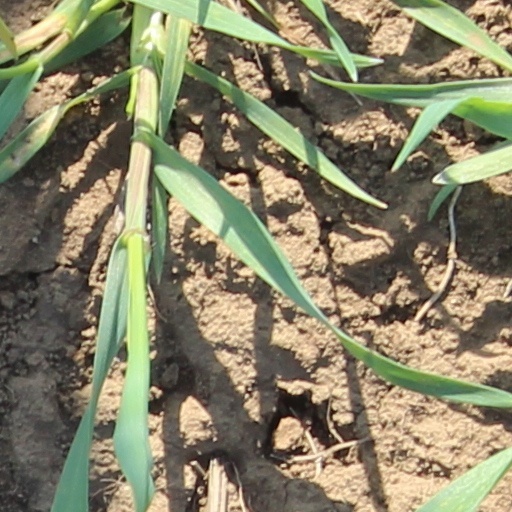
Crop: wheat